Carrow Road

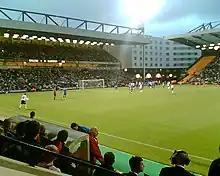
Ashley Young places the ball for a free kick for England under-21s in 2007. The Barclay and The Holiday Inn hotel can be seen in the background.

Accommodation for visiting supporters is provided in the end of the South Stand closest to The Barclay. The "Essential Football Fan" describes the away end as follows: